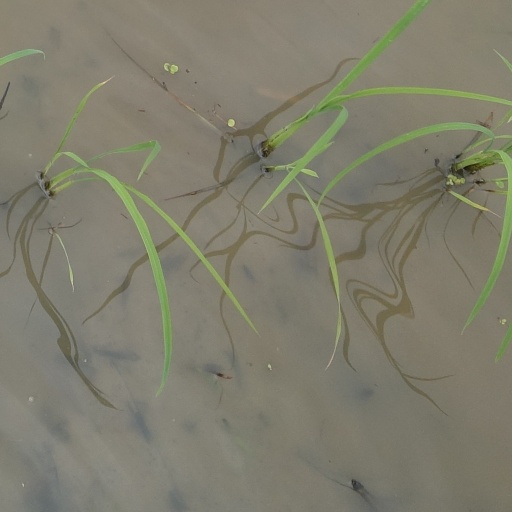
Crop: rice